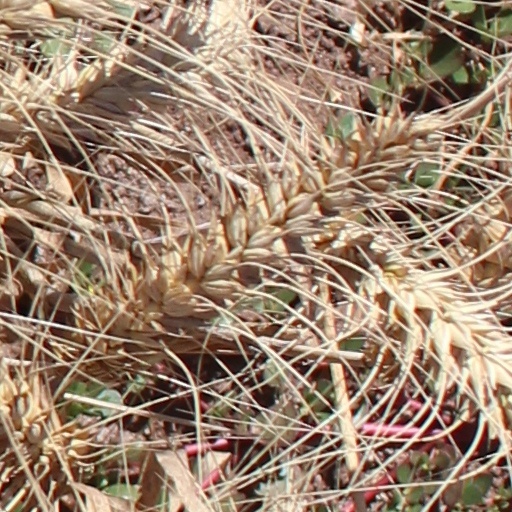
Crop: wheat